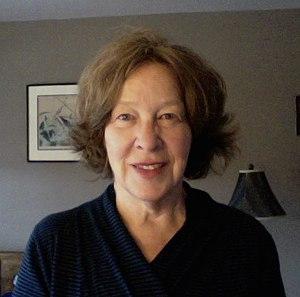
Janet Biehl, née le 4 septembre 1953 est une écrivaine politique, mais également peintre, imprimeuse et artiste graphique. Elle est spécialiste du municipalisme libertaire et de l'écologie sociale, le corpus théorique développé par Murray Bookchin. Elle a aussi été critique de certaines formes d'écoféminisme.